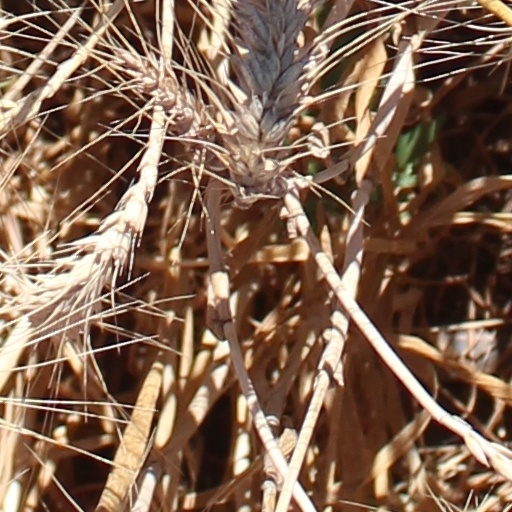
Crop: wheat